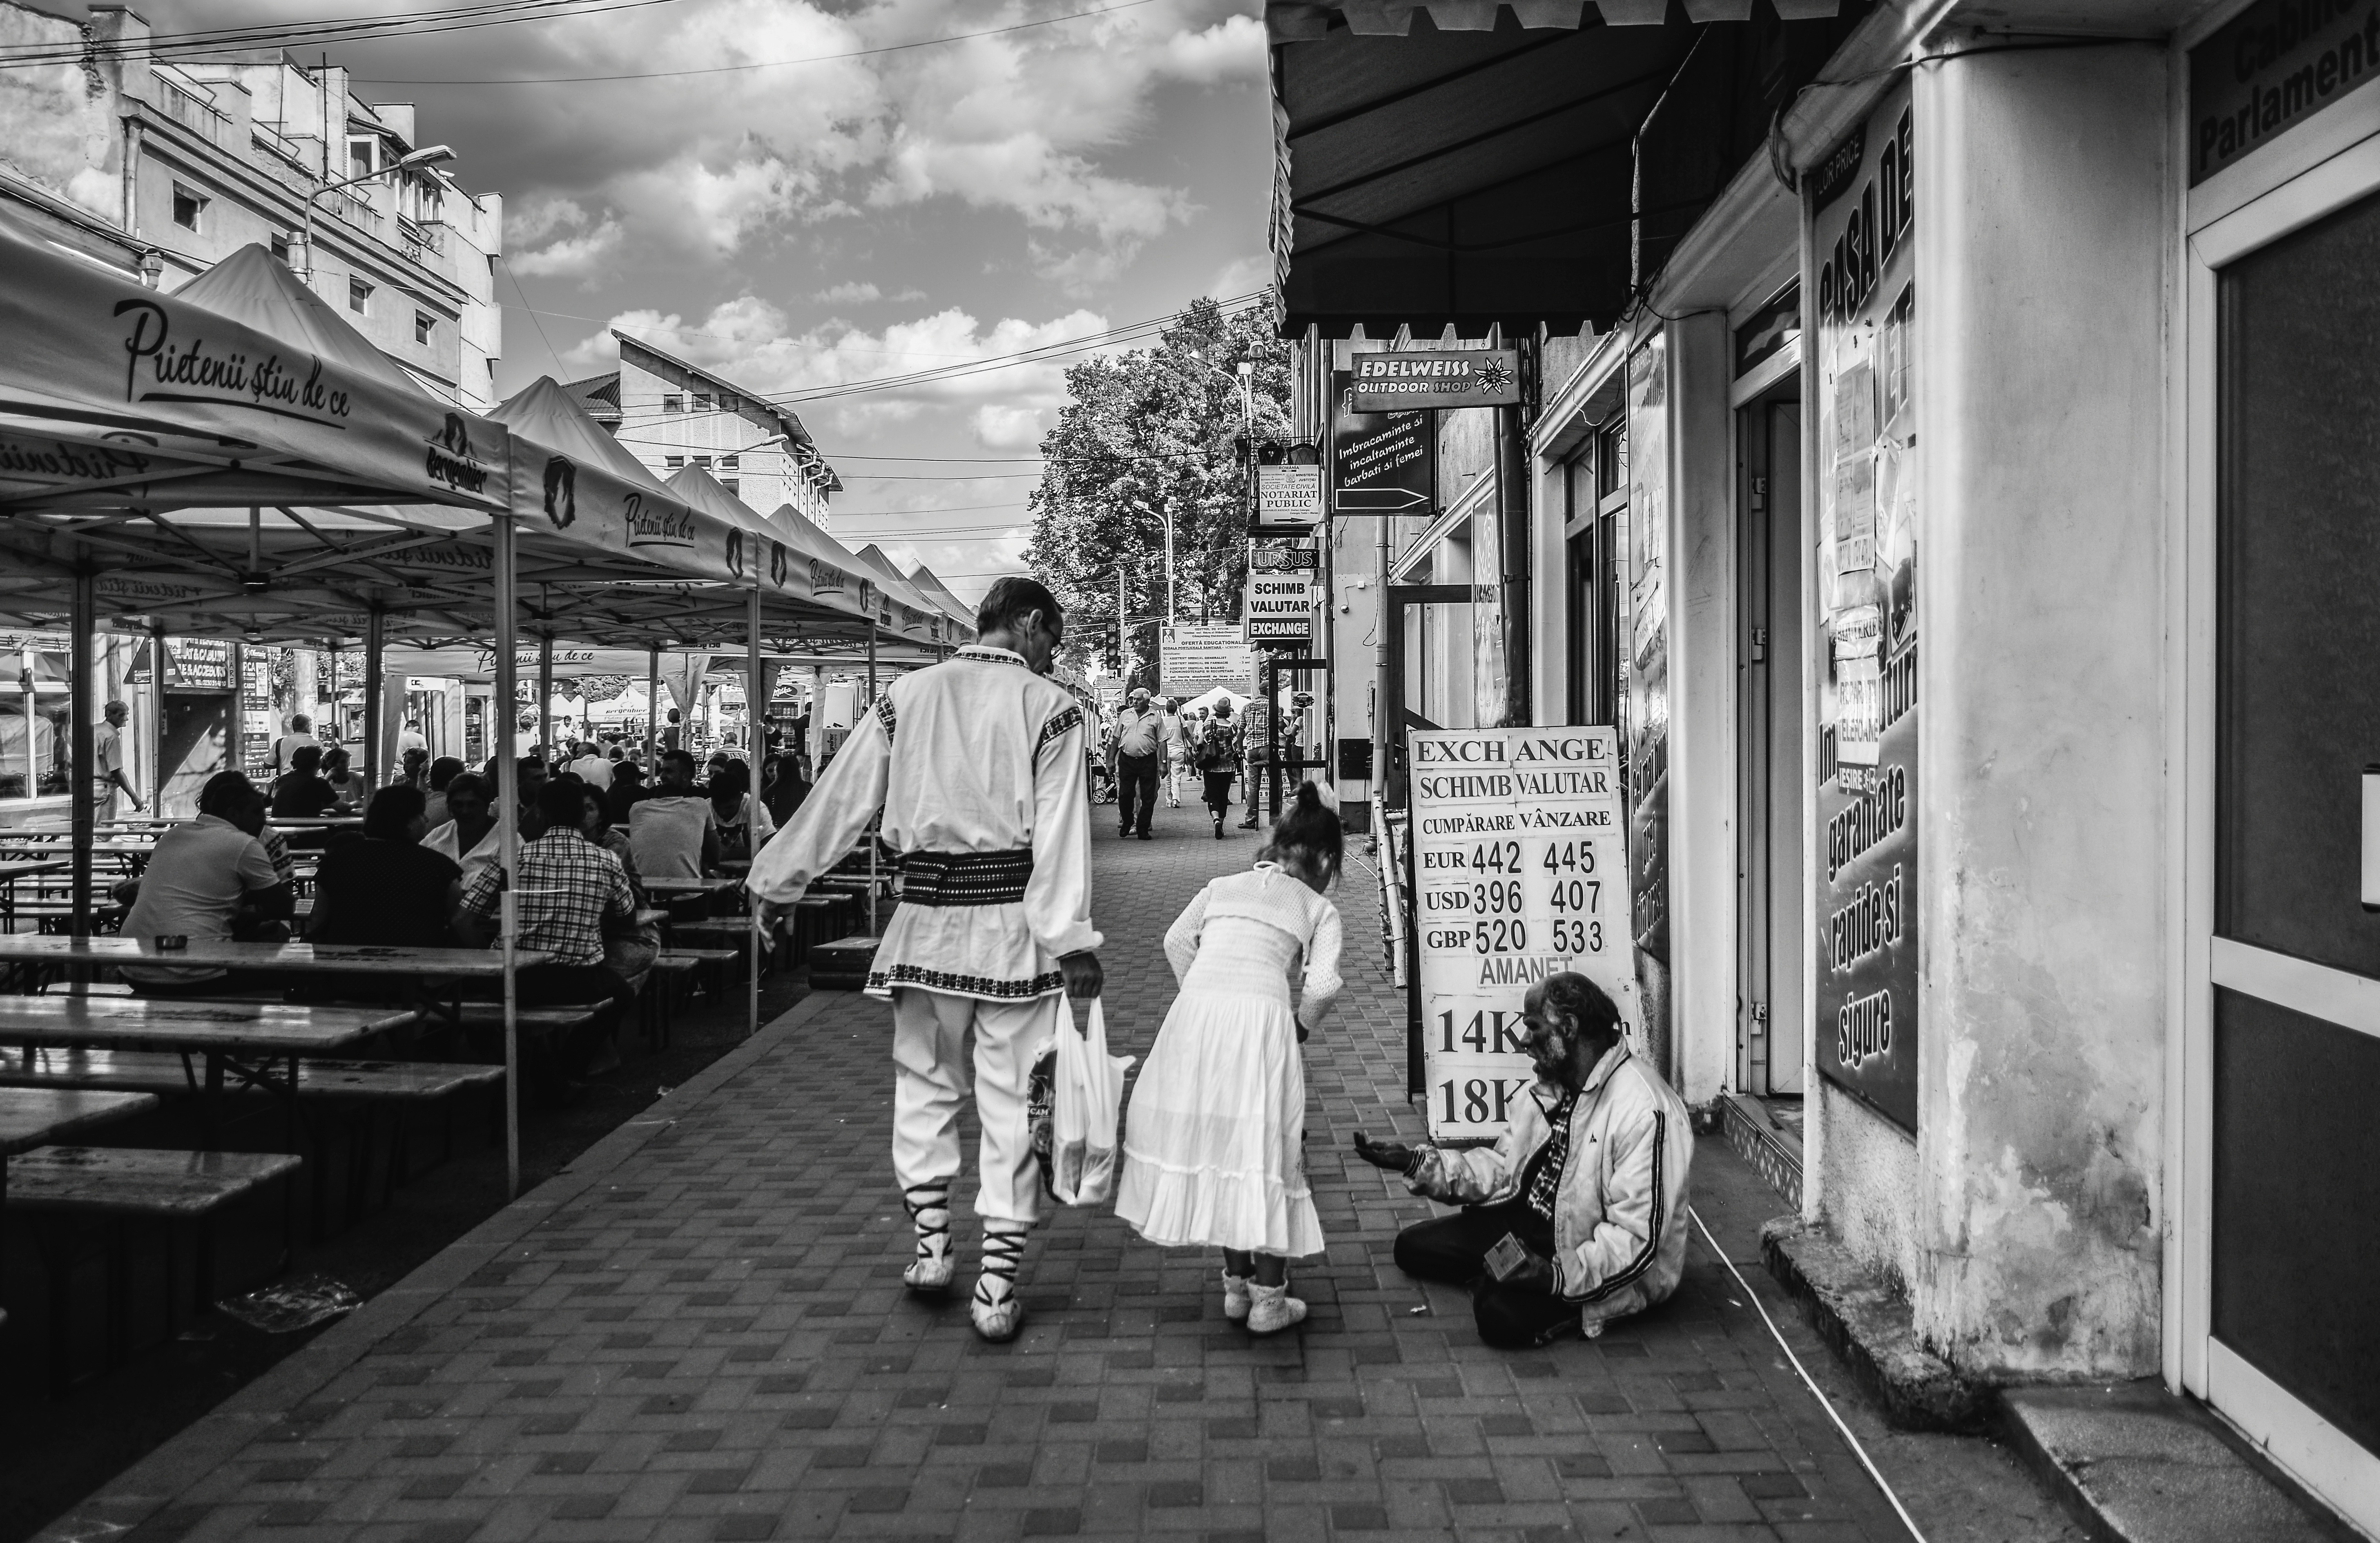
black and white, road, white, street, photography, black, monochrome, infrastructure, photograph, snapshot, urban area, monochrome photography